Gaucho

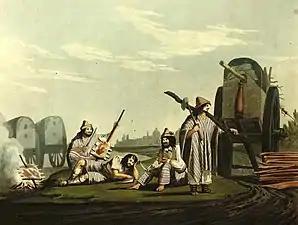
Tucumán gauchos visiting Buenos Aires — the first depiction of an asado (Emeric Essex Vidal, 1820)

The gaucho was a born cavalryman, and his bravery in the patriot cause in the wars of independence, especially under Artigas and Martín Miguel de Güemes, earned admiration and improved his image. The Spanish general García Gamba, who fought against Güemes in Salta, said: Knowing "gaucho" to be an insult, the Spanish hurled it at the patriot militias; Güemes, however, picked it up as a badge of honour, referring to his troops as "my gauchos".